Scarff ring

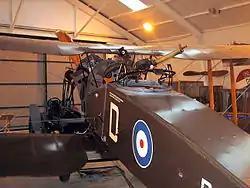
Scarff ring on a Bristol F.2B at the Shuttleworth Collection

The Scarff ring was a type of machine gun mounting developed during the First World War by Warrant Officer (Gunner) F. W. Scarff of the Admiralty Air Department for use on two-seater aircraft. The mount incorporated bungee cord suspension in elevation to compensate for the weight of the gun, and allowed an airgunner in an open cockpit to swivel and elevate his weapon (a Lewis machine gun) quickly, and easily fire in any direction. Later models permitted the fitting of two Lewis guns; while this doubled the firepower available, operation of the paired guns was more cumbersome, and required considerable strength from the gunner, especially at altitude, so that many gunners preferred the original single gun - and this became the postwar standard. In either case, the mounting was simple and rugged, and gave its operator an excellent field of fire. It was widely adapted and copied for other airforces.